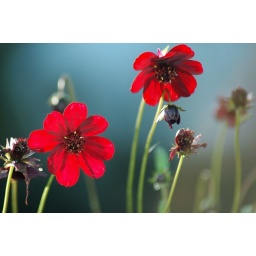
The flowers backlit by the sun against the sky black/grey reflected in the conservatory window makes a mad and unreal background